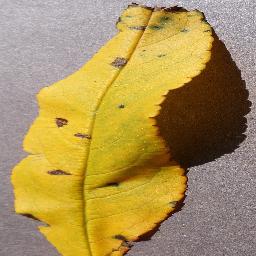
Label: Peach___Bacterial_spot